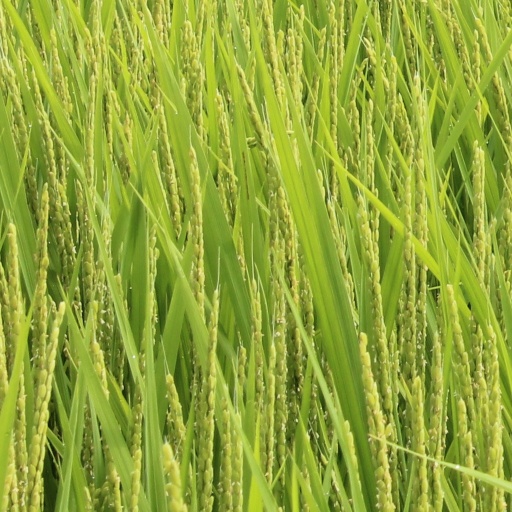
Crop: rice